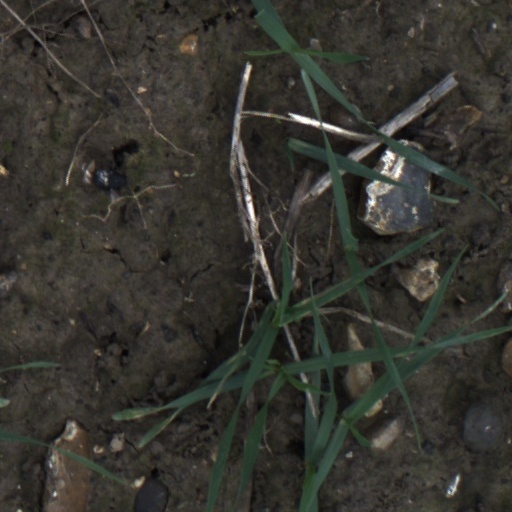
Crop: wheat